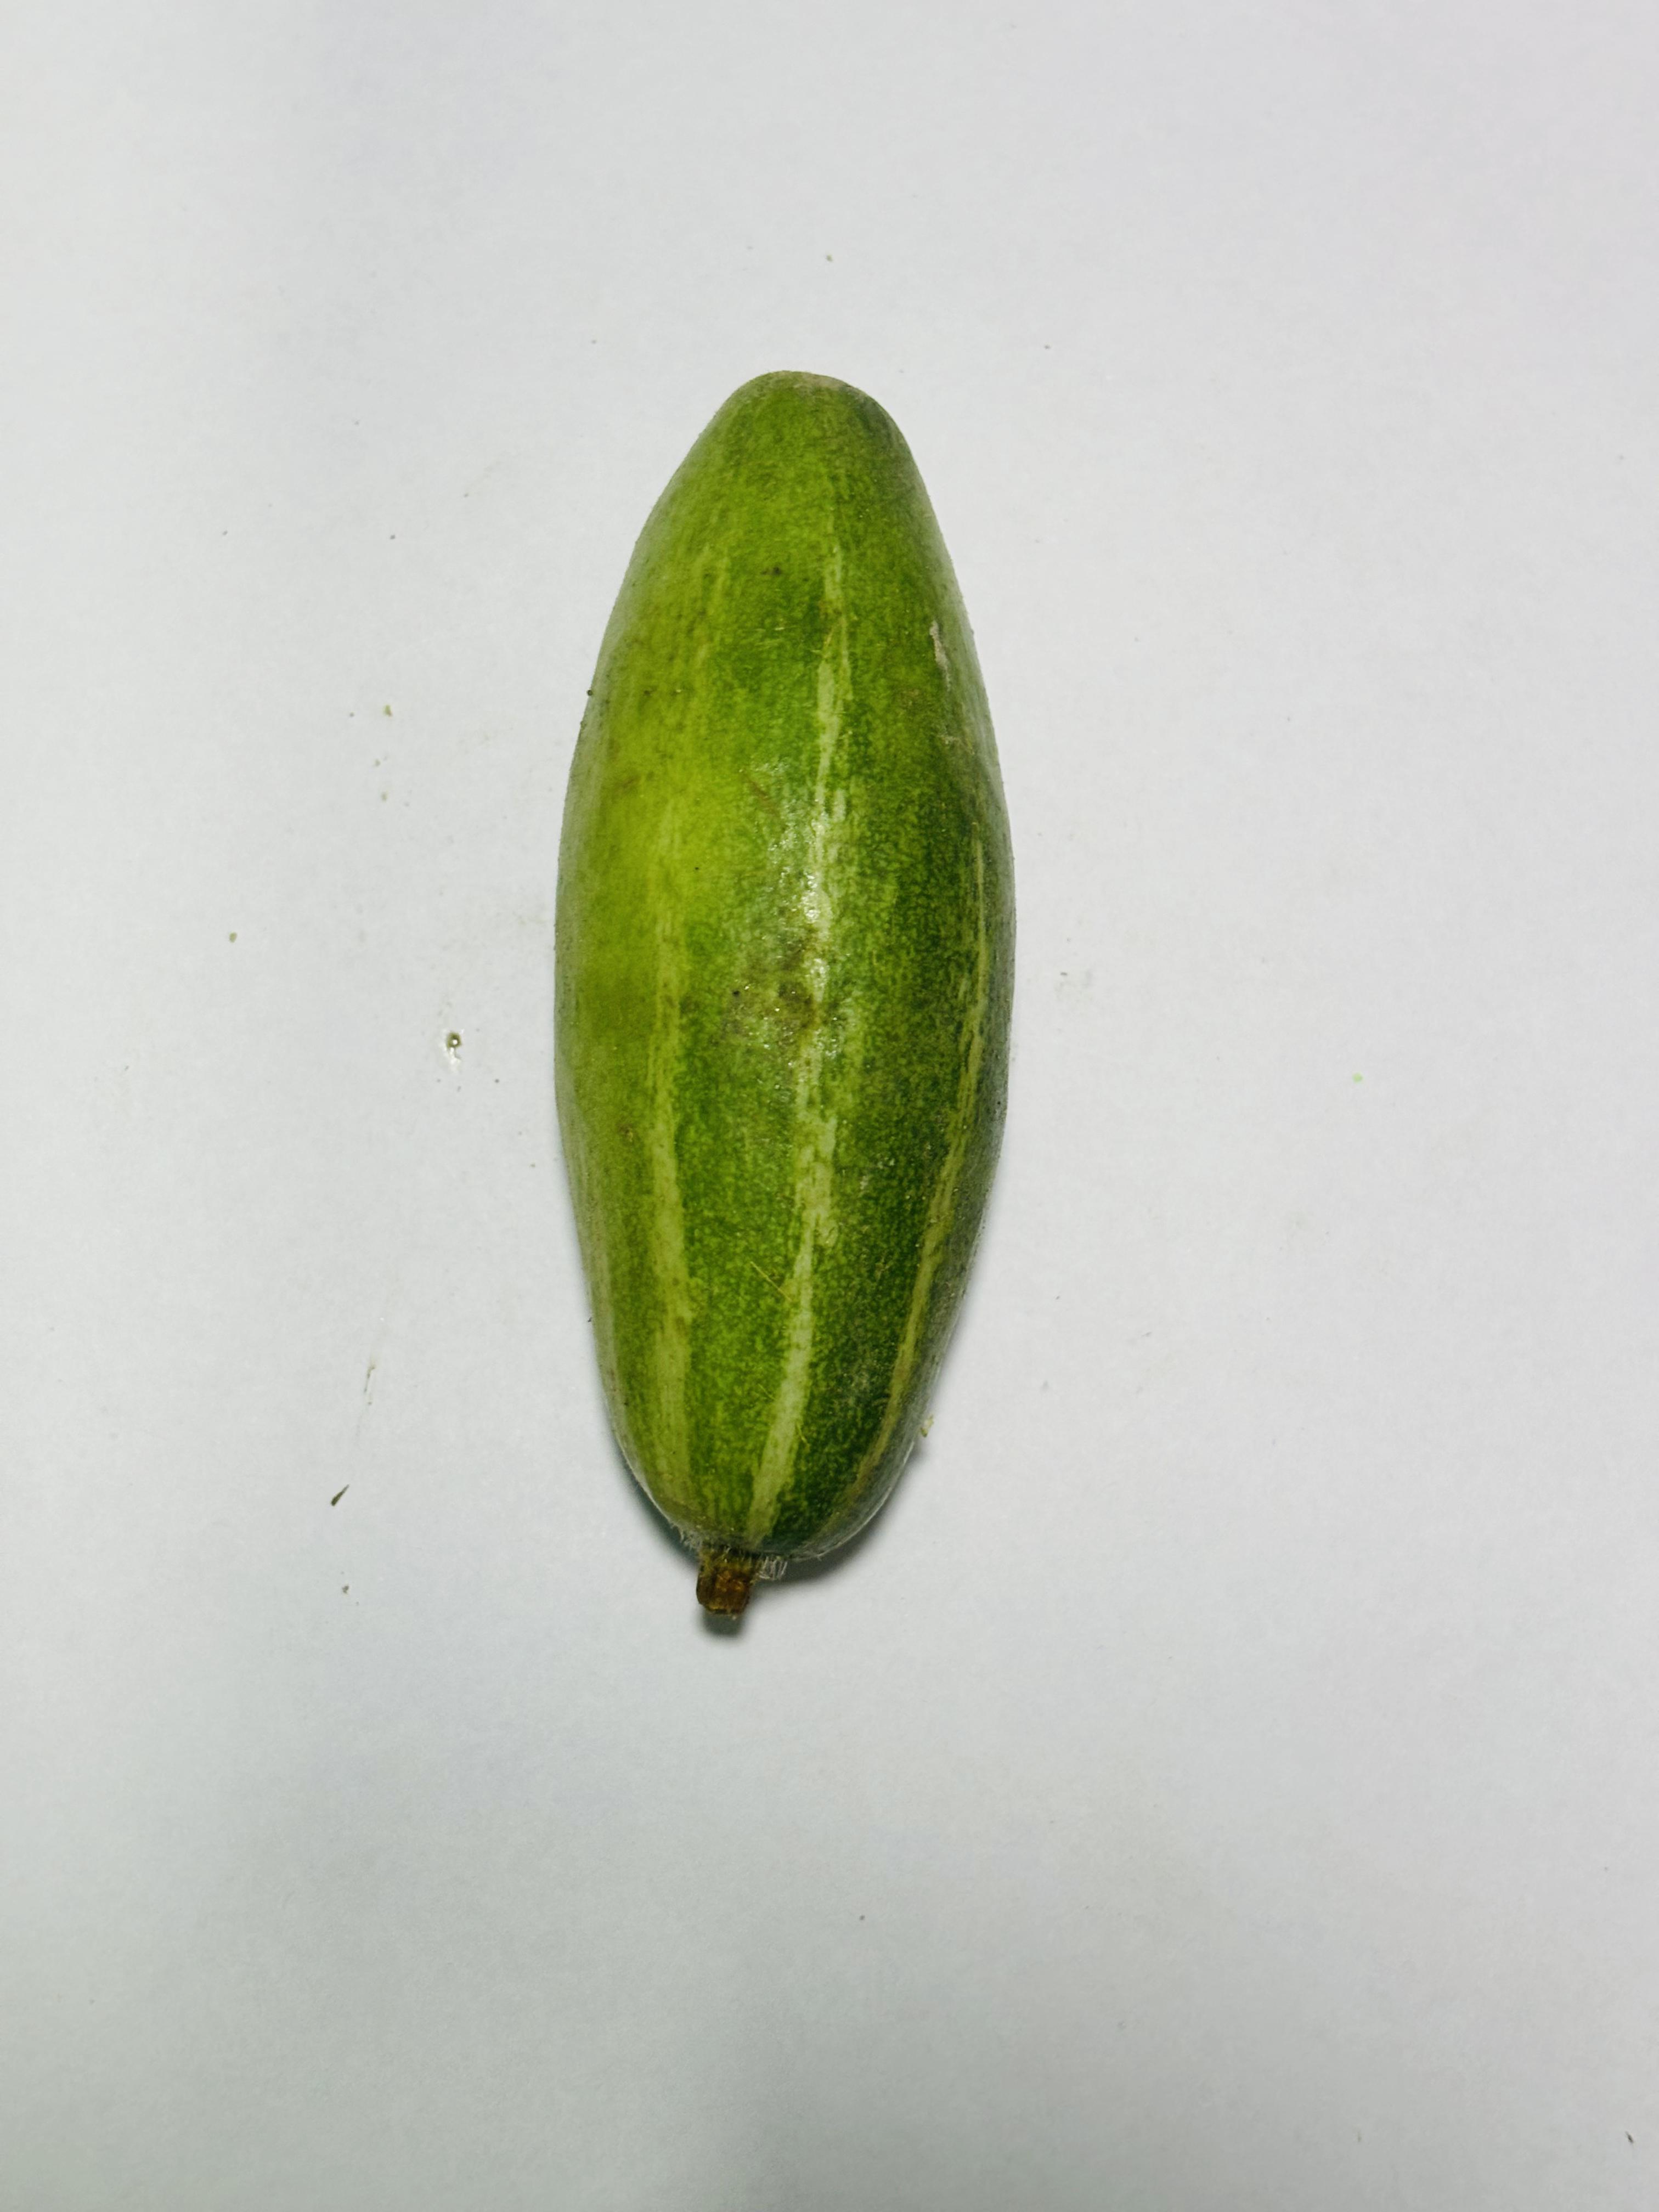
Label: Pointed gourd